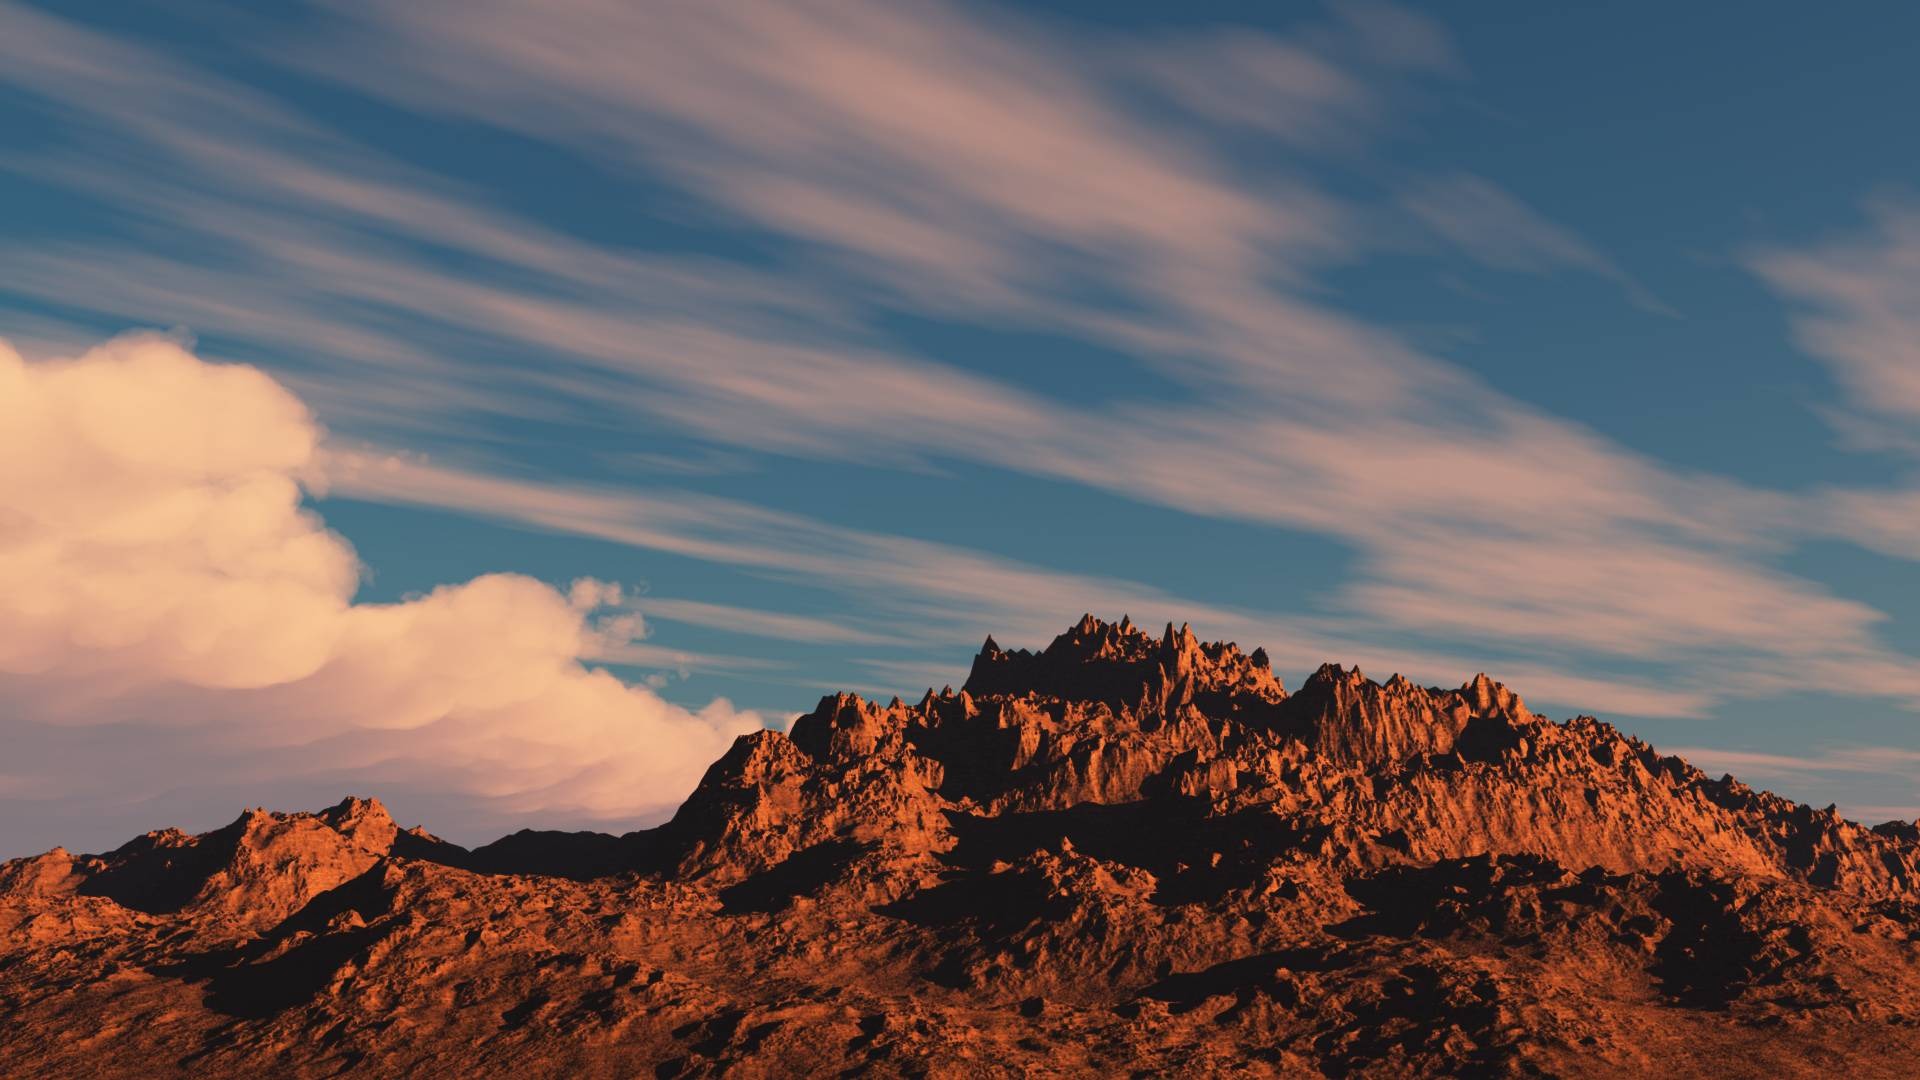
landscape, nature, rock, horizon, mountain, cloud, sky, sunrise, sunset, sunlight, morning, hill, desert, dawn, atmosphere, mountain range, dusk, evening, usa, summit, west, clouds, plateau, wide, landform, meteorological phenomenon, geographical feature, mountainous landforms